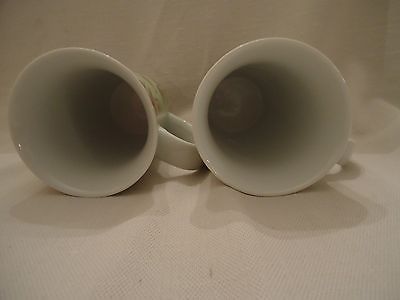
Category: mug